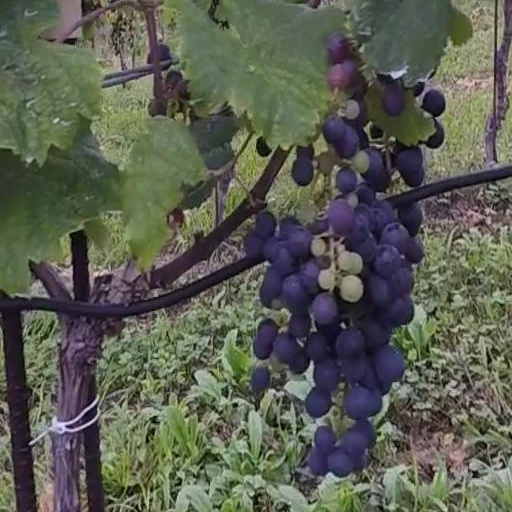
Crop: grape